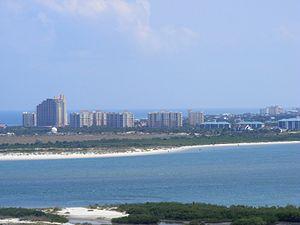
La ville de New Smyrna Beach est située dans le comté de Volusia, dans l’État de Floride, aux États-Unis. Sa population s’élevait à 22 464 habitants lors du recensement de 2010, estimée à 25 796 habitants en 2016.